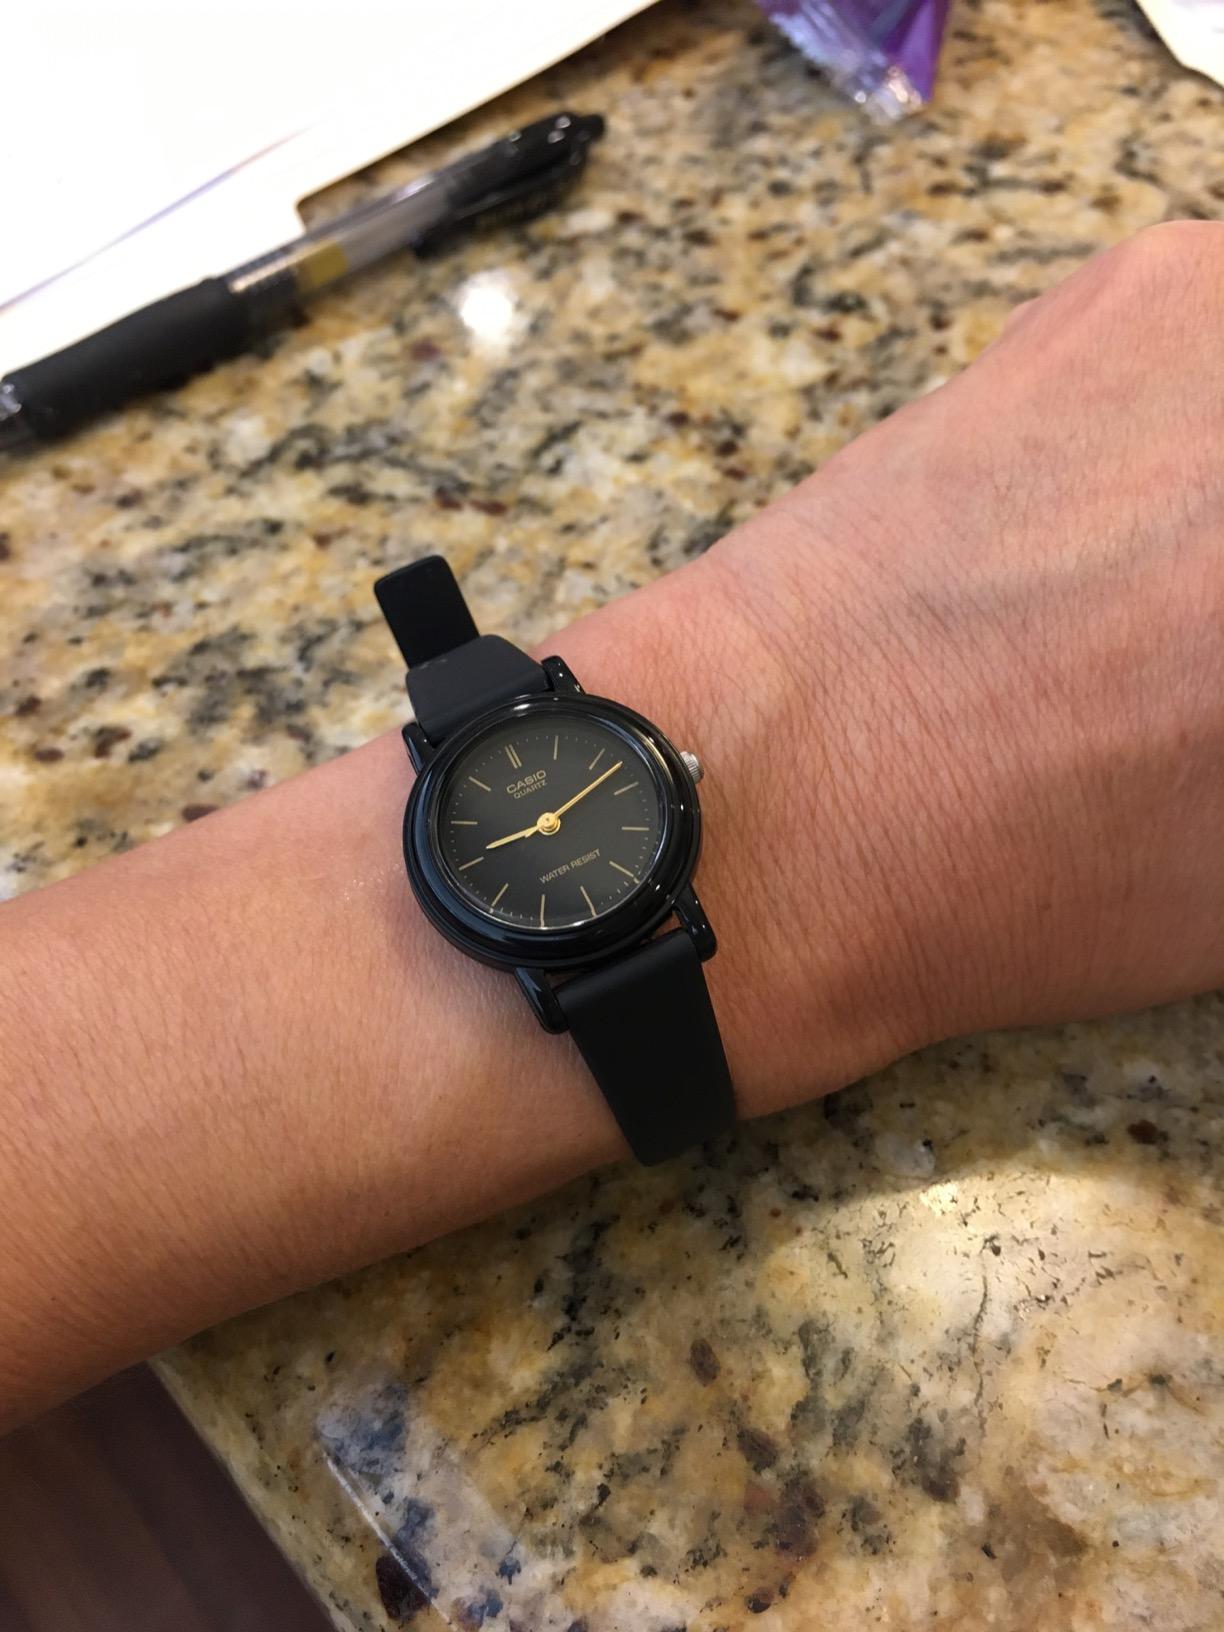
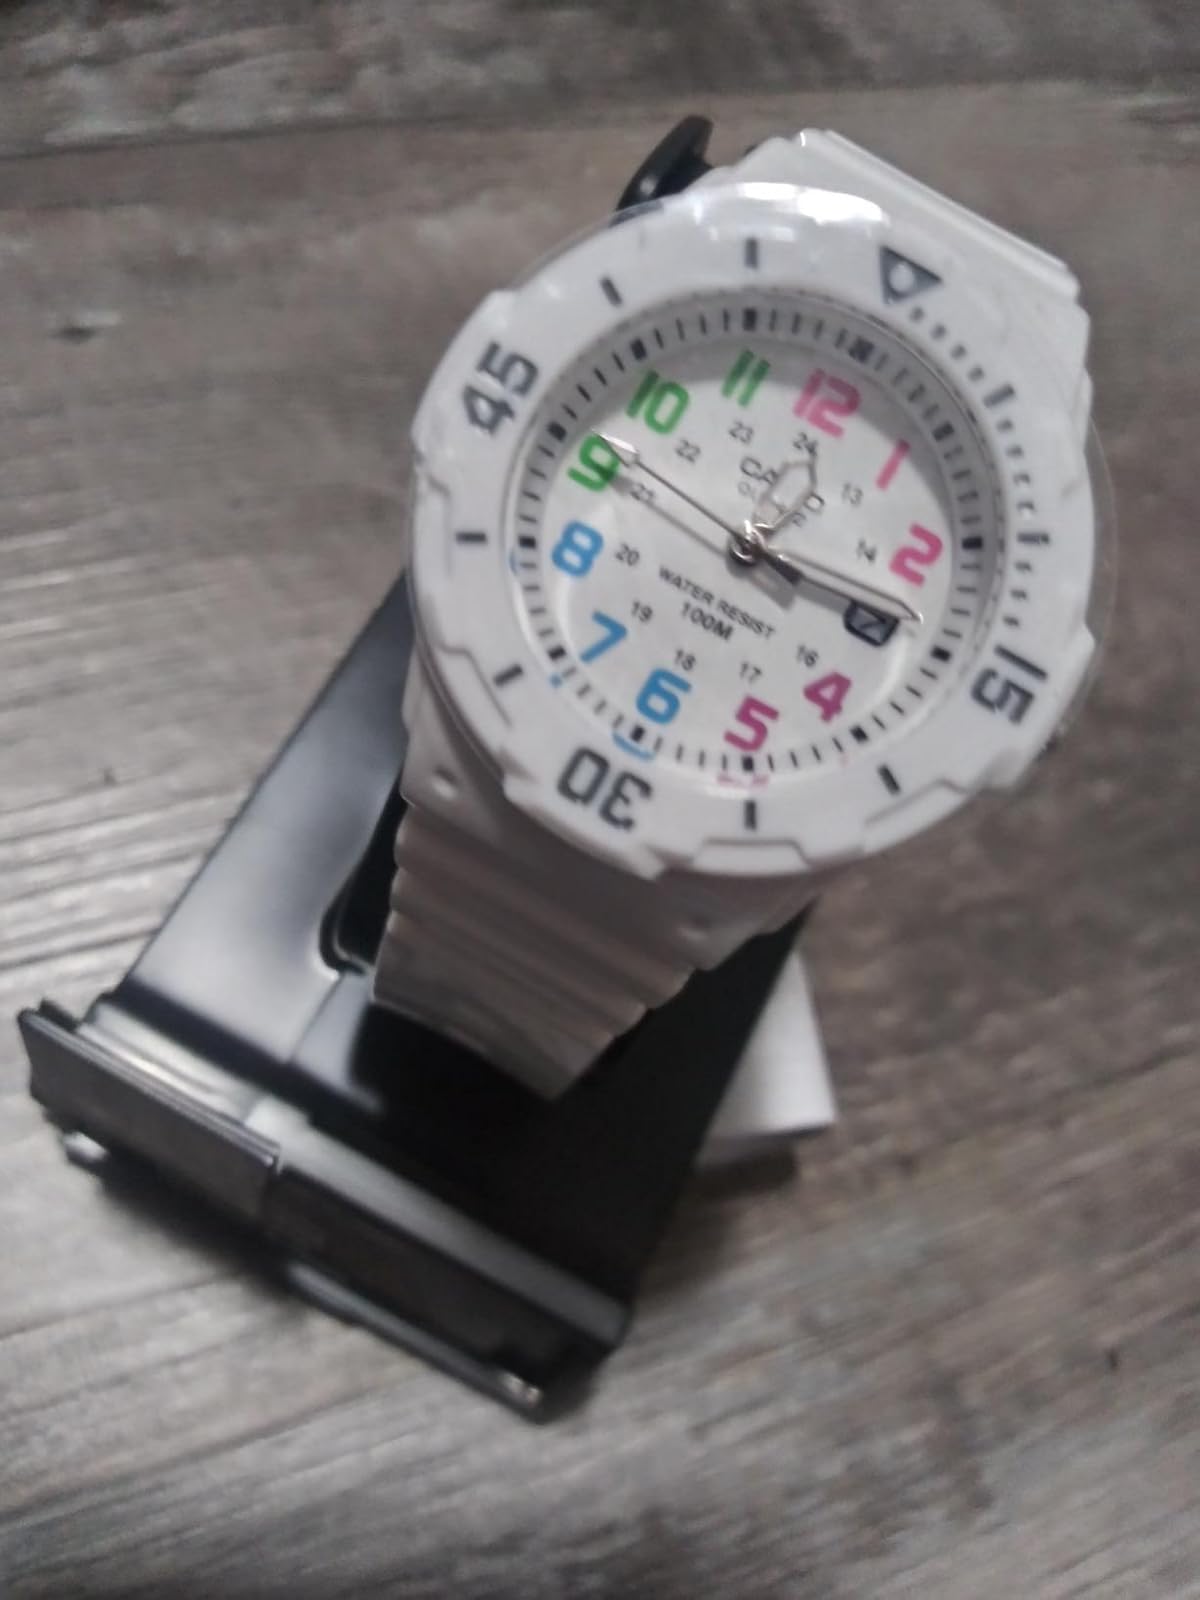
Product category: accessories_watch
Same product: no